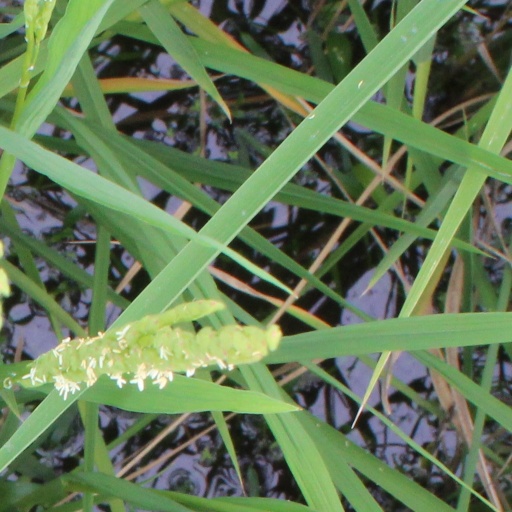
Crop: rice